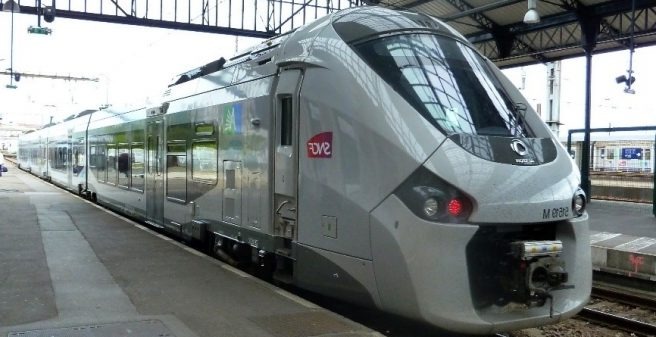
Vehicle type: Trains